Stephen Dedalus

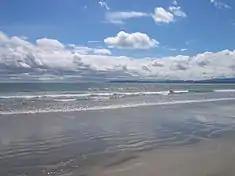
Stephen Dedalus has an aesthetic epiphany along Dollymount Strand.

As Stephen abandons himself to sensual pleasures, his class is taken on a religious retreat, where the boys sit through sermons. Stephen pays special attention to those on pride, guilt, punishment and the Four Last Things (death, judgement, Hell, and Heaven). He feels that the words of the sermon, describing horrific eternal punishment in hell, are directed at him and, overwhelmed, comes to desire forgiveness. Overjoyed at his return to the Church, he devotes himself to acts of ascetic repentance, though they soon devolve to mere acts of routine, as his thoughts turn elsewhere. His devotion comes to the attention of the Jesuits, and they encourage him to consider entering the priesthood. Stephen takes time to consider, but has a crisis of faith because of the conflict between his spiritual beliefs and his aesthetic ambitions. Along Dollymount Strand he spots a girl wading, and has an epiphany in which he is overcome with the desire to find a way to express her beauty in his writing.